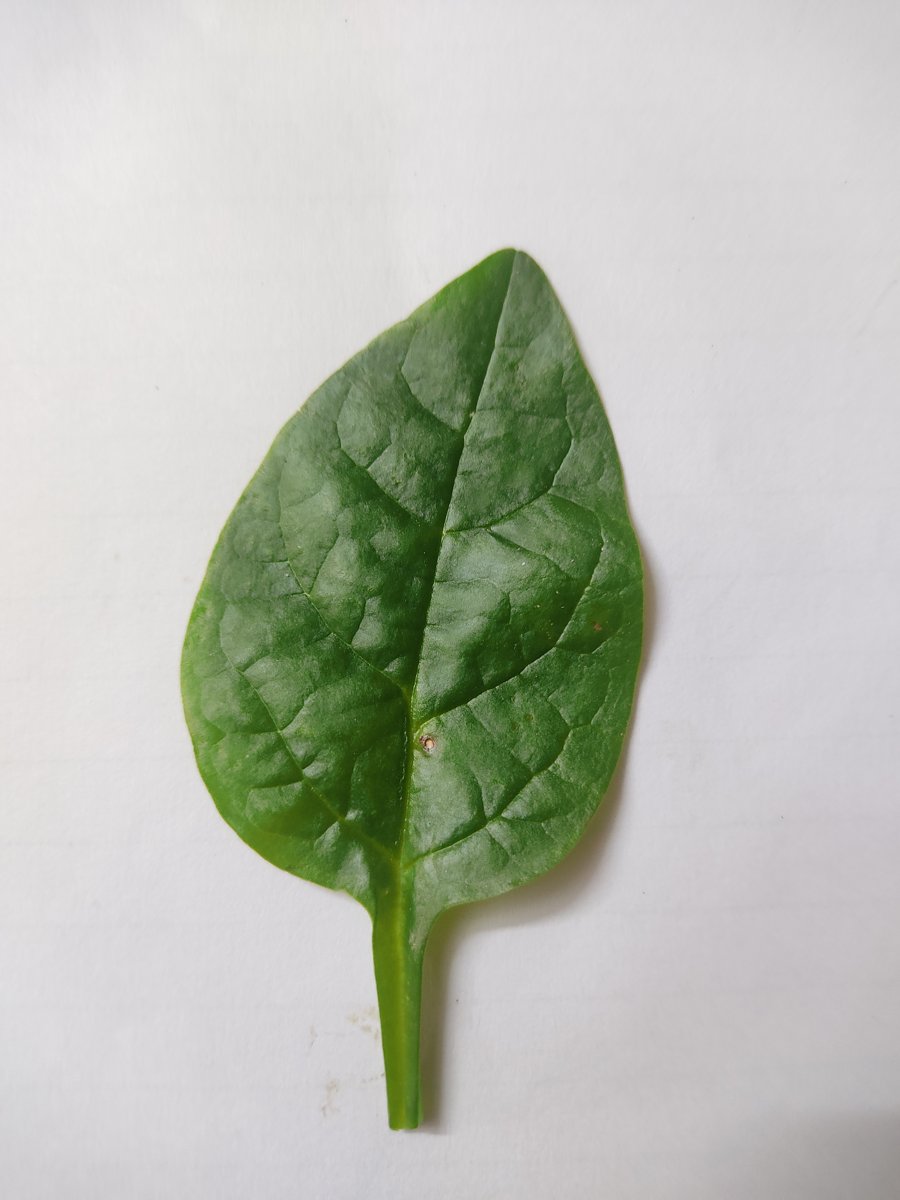
Label: Healthy-Leaf